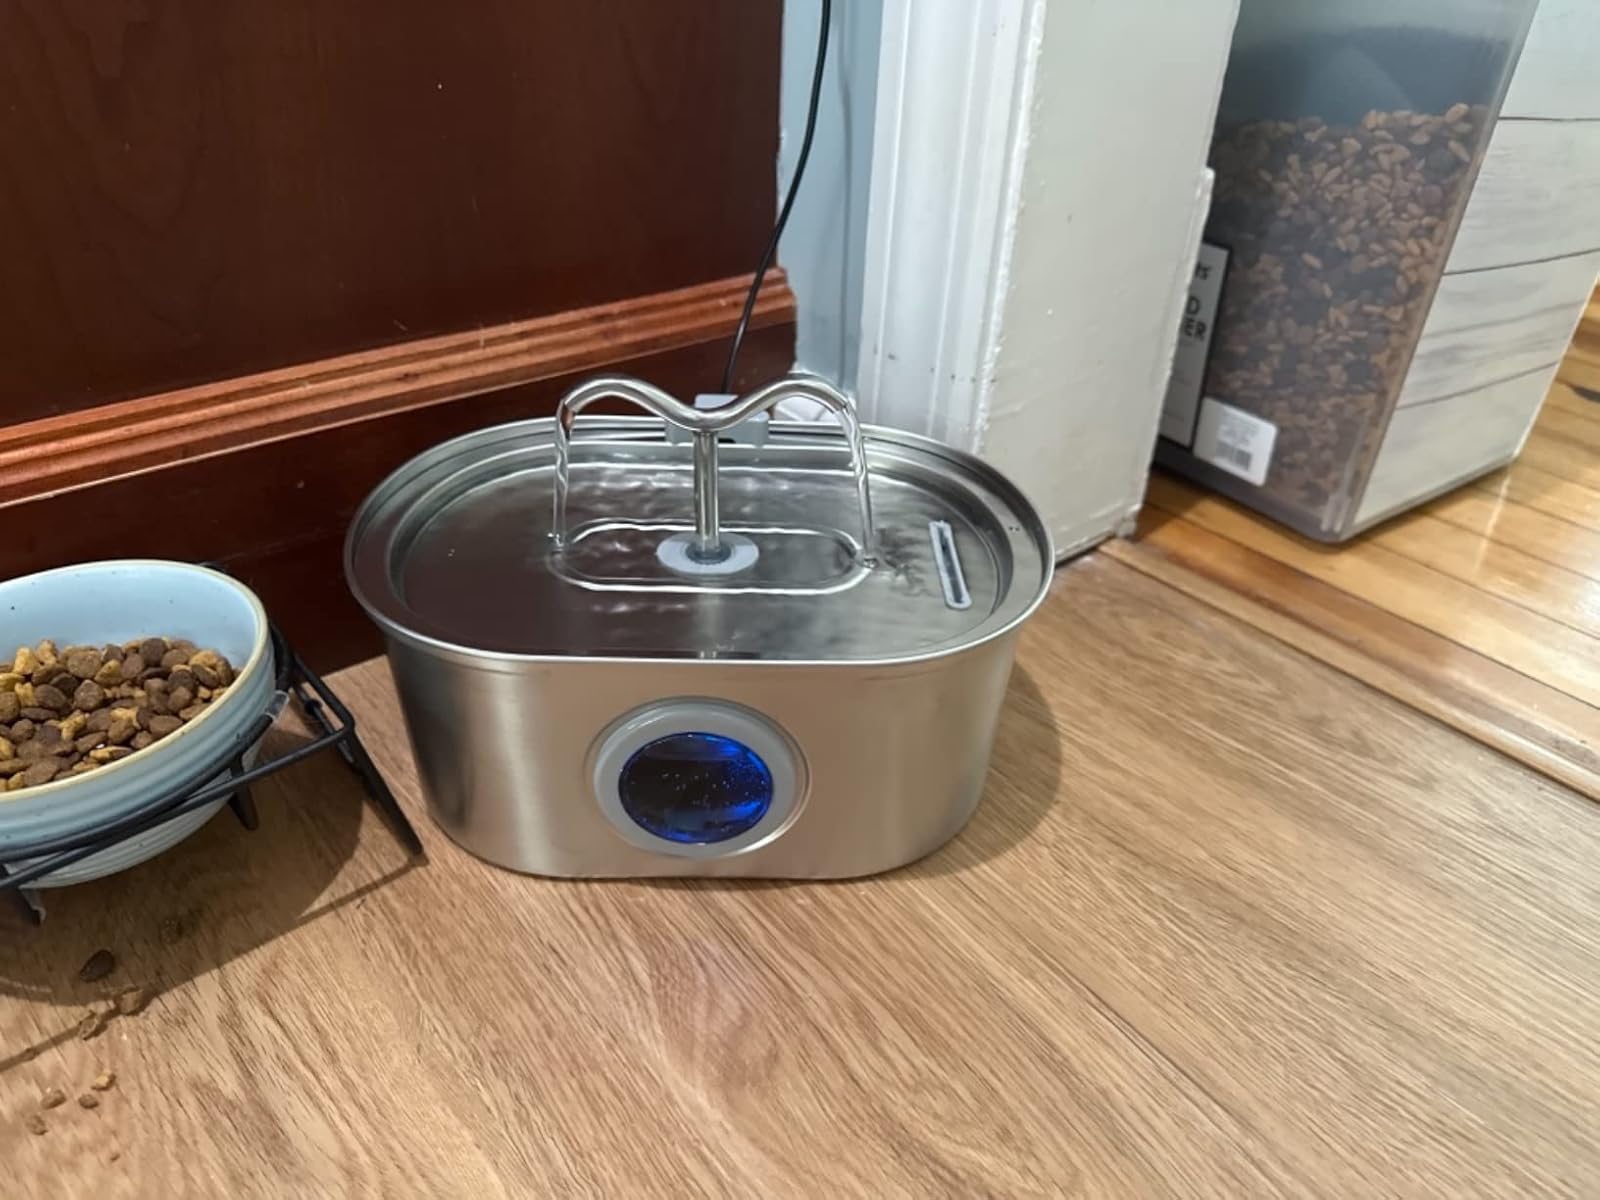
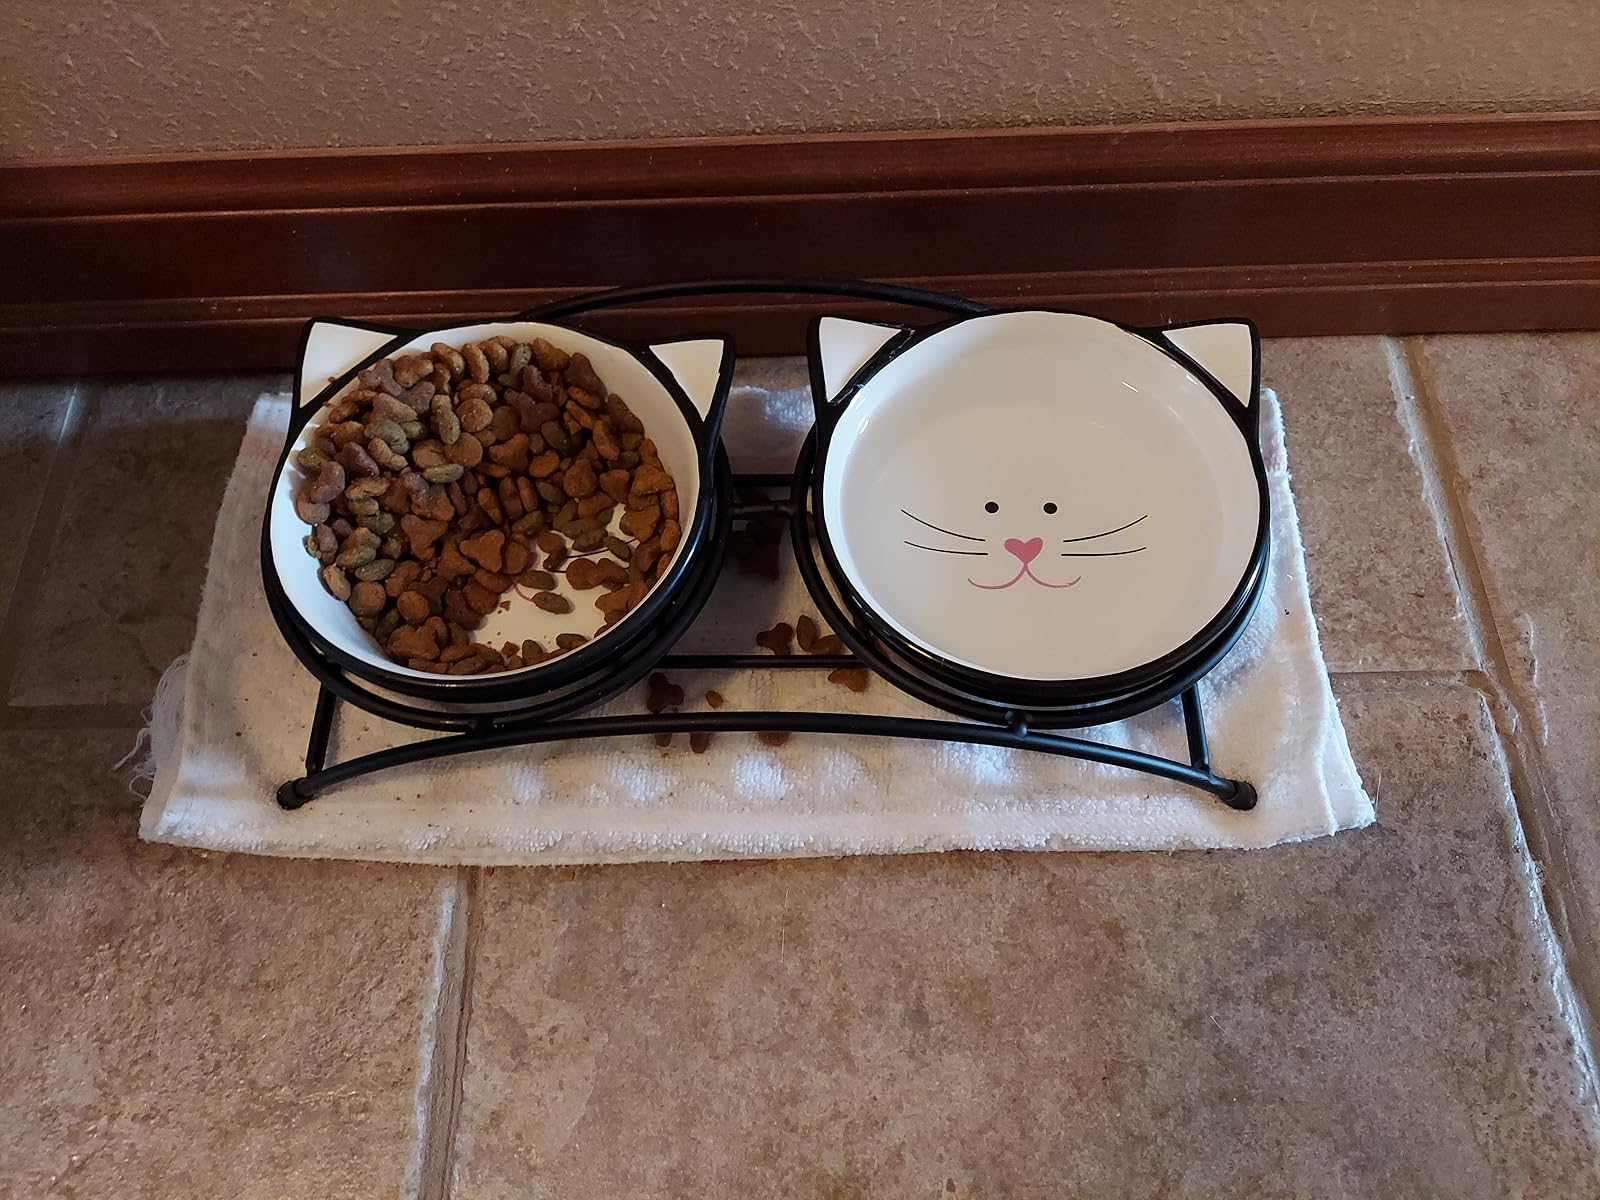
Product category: items_bowl
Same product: no